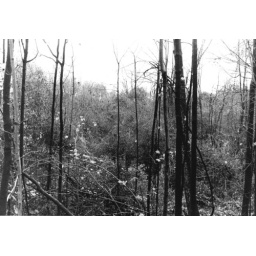
more scenery in black and white no colour but still effective